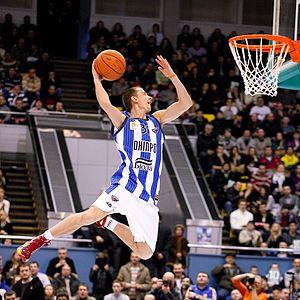
Oleksandr Mishula, né le 18 avril 1992, à Dnipropetrovsk, en Ukraine, est un joueur ukrainien de basket-ball. Il évolue au poste d'arrière.